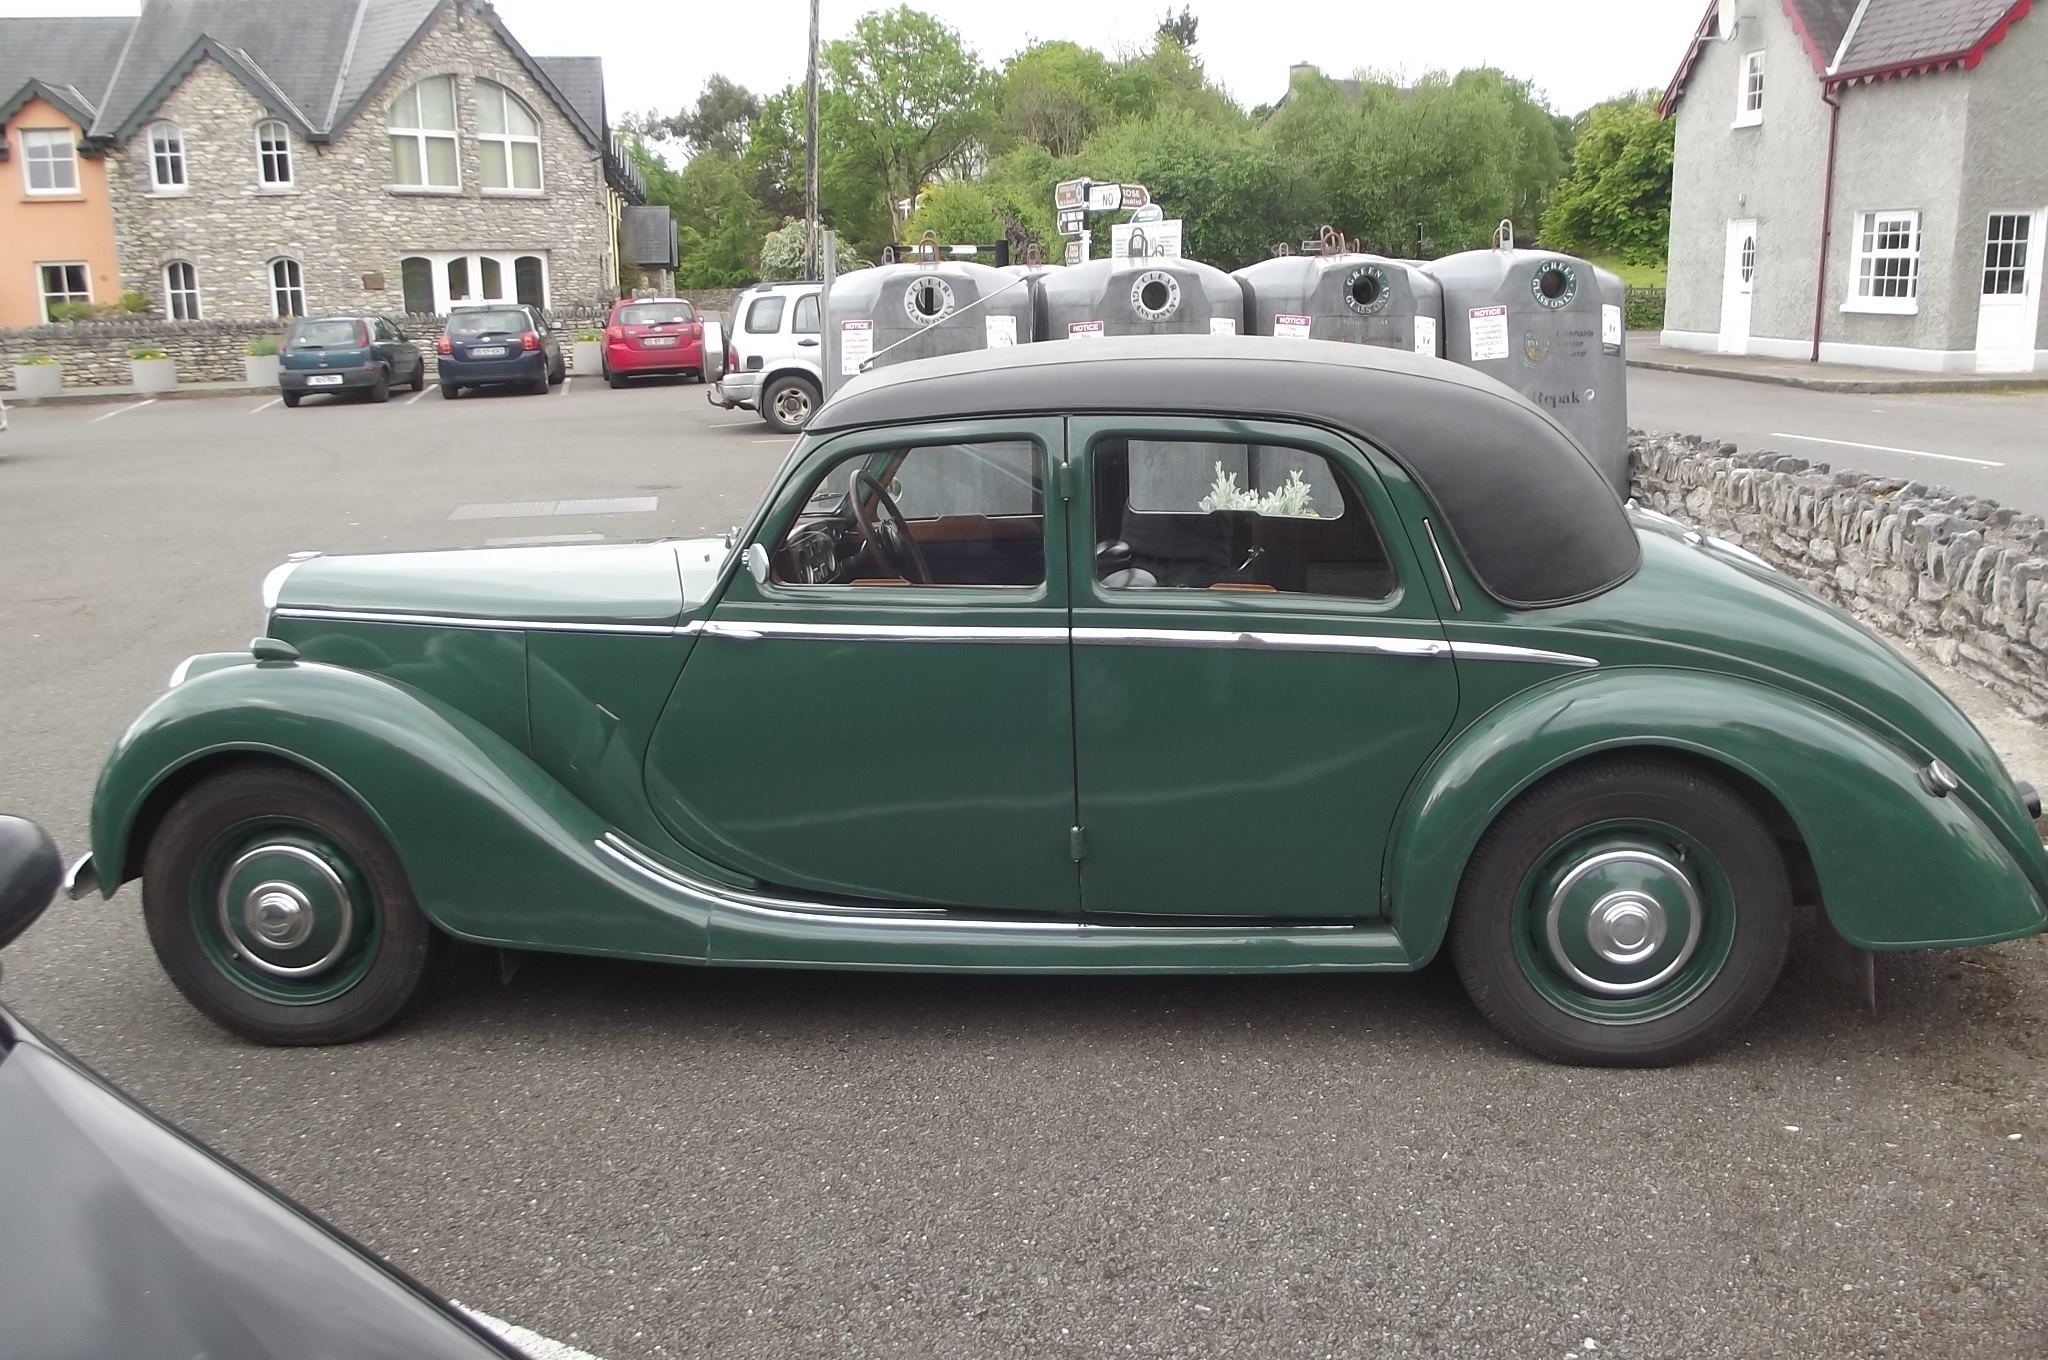
car, vintage, vehicle, classic car, vintage car, sedan, beautiful, antique car, land vehicle, automobile make, luxury vehicle, mid size car, green car